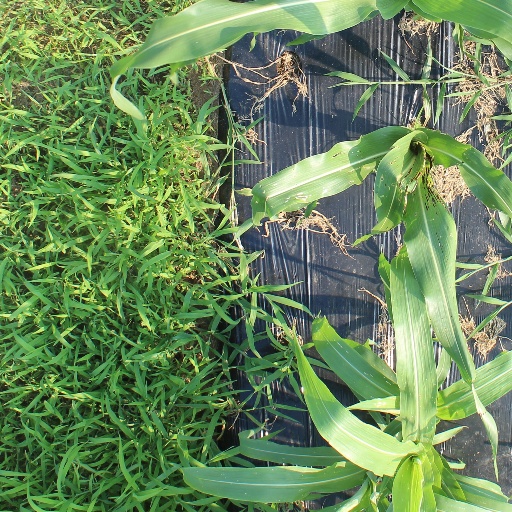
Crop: sorghum